Lyudmila Bikmullina

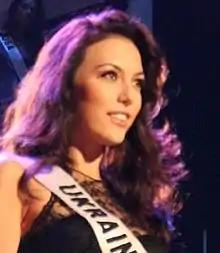
Людмила Бікмулліна

Lyudmyla Ramiliivna Bikmullina (born 26 January 1986) is a Ukrainian model and beauty pageant titleholder who won Miss Ukraine Universe 2007 and represented Ukraine at Miss Universe 2007 in Mexico. She married American millionaire Bill Kay, whom she met in Hong Kong, where she worked as a model. The couple has two children.